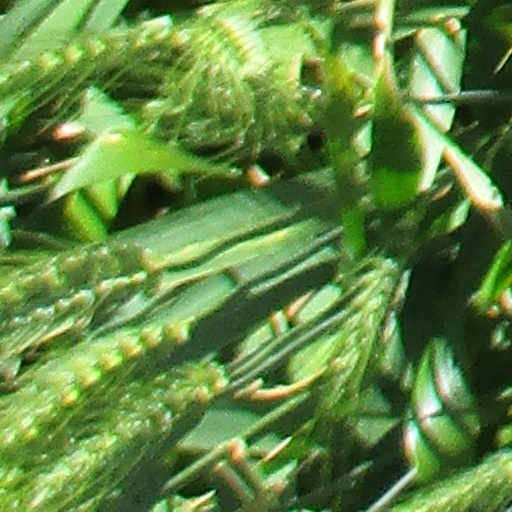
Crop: wheat